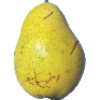
Label: Pear Monster 1